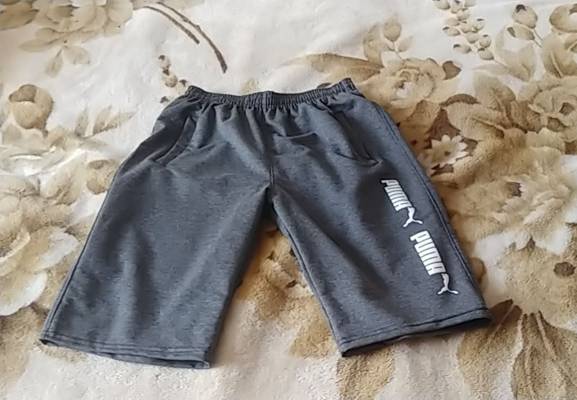
Waste category: clothes